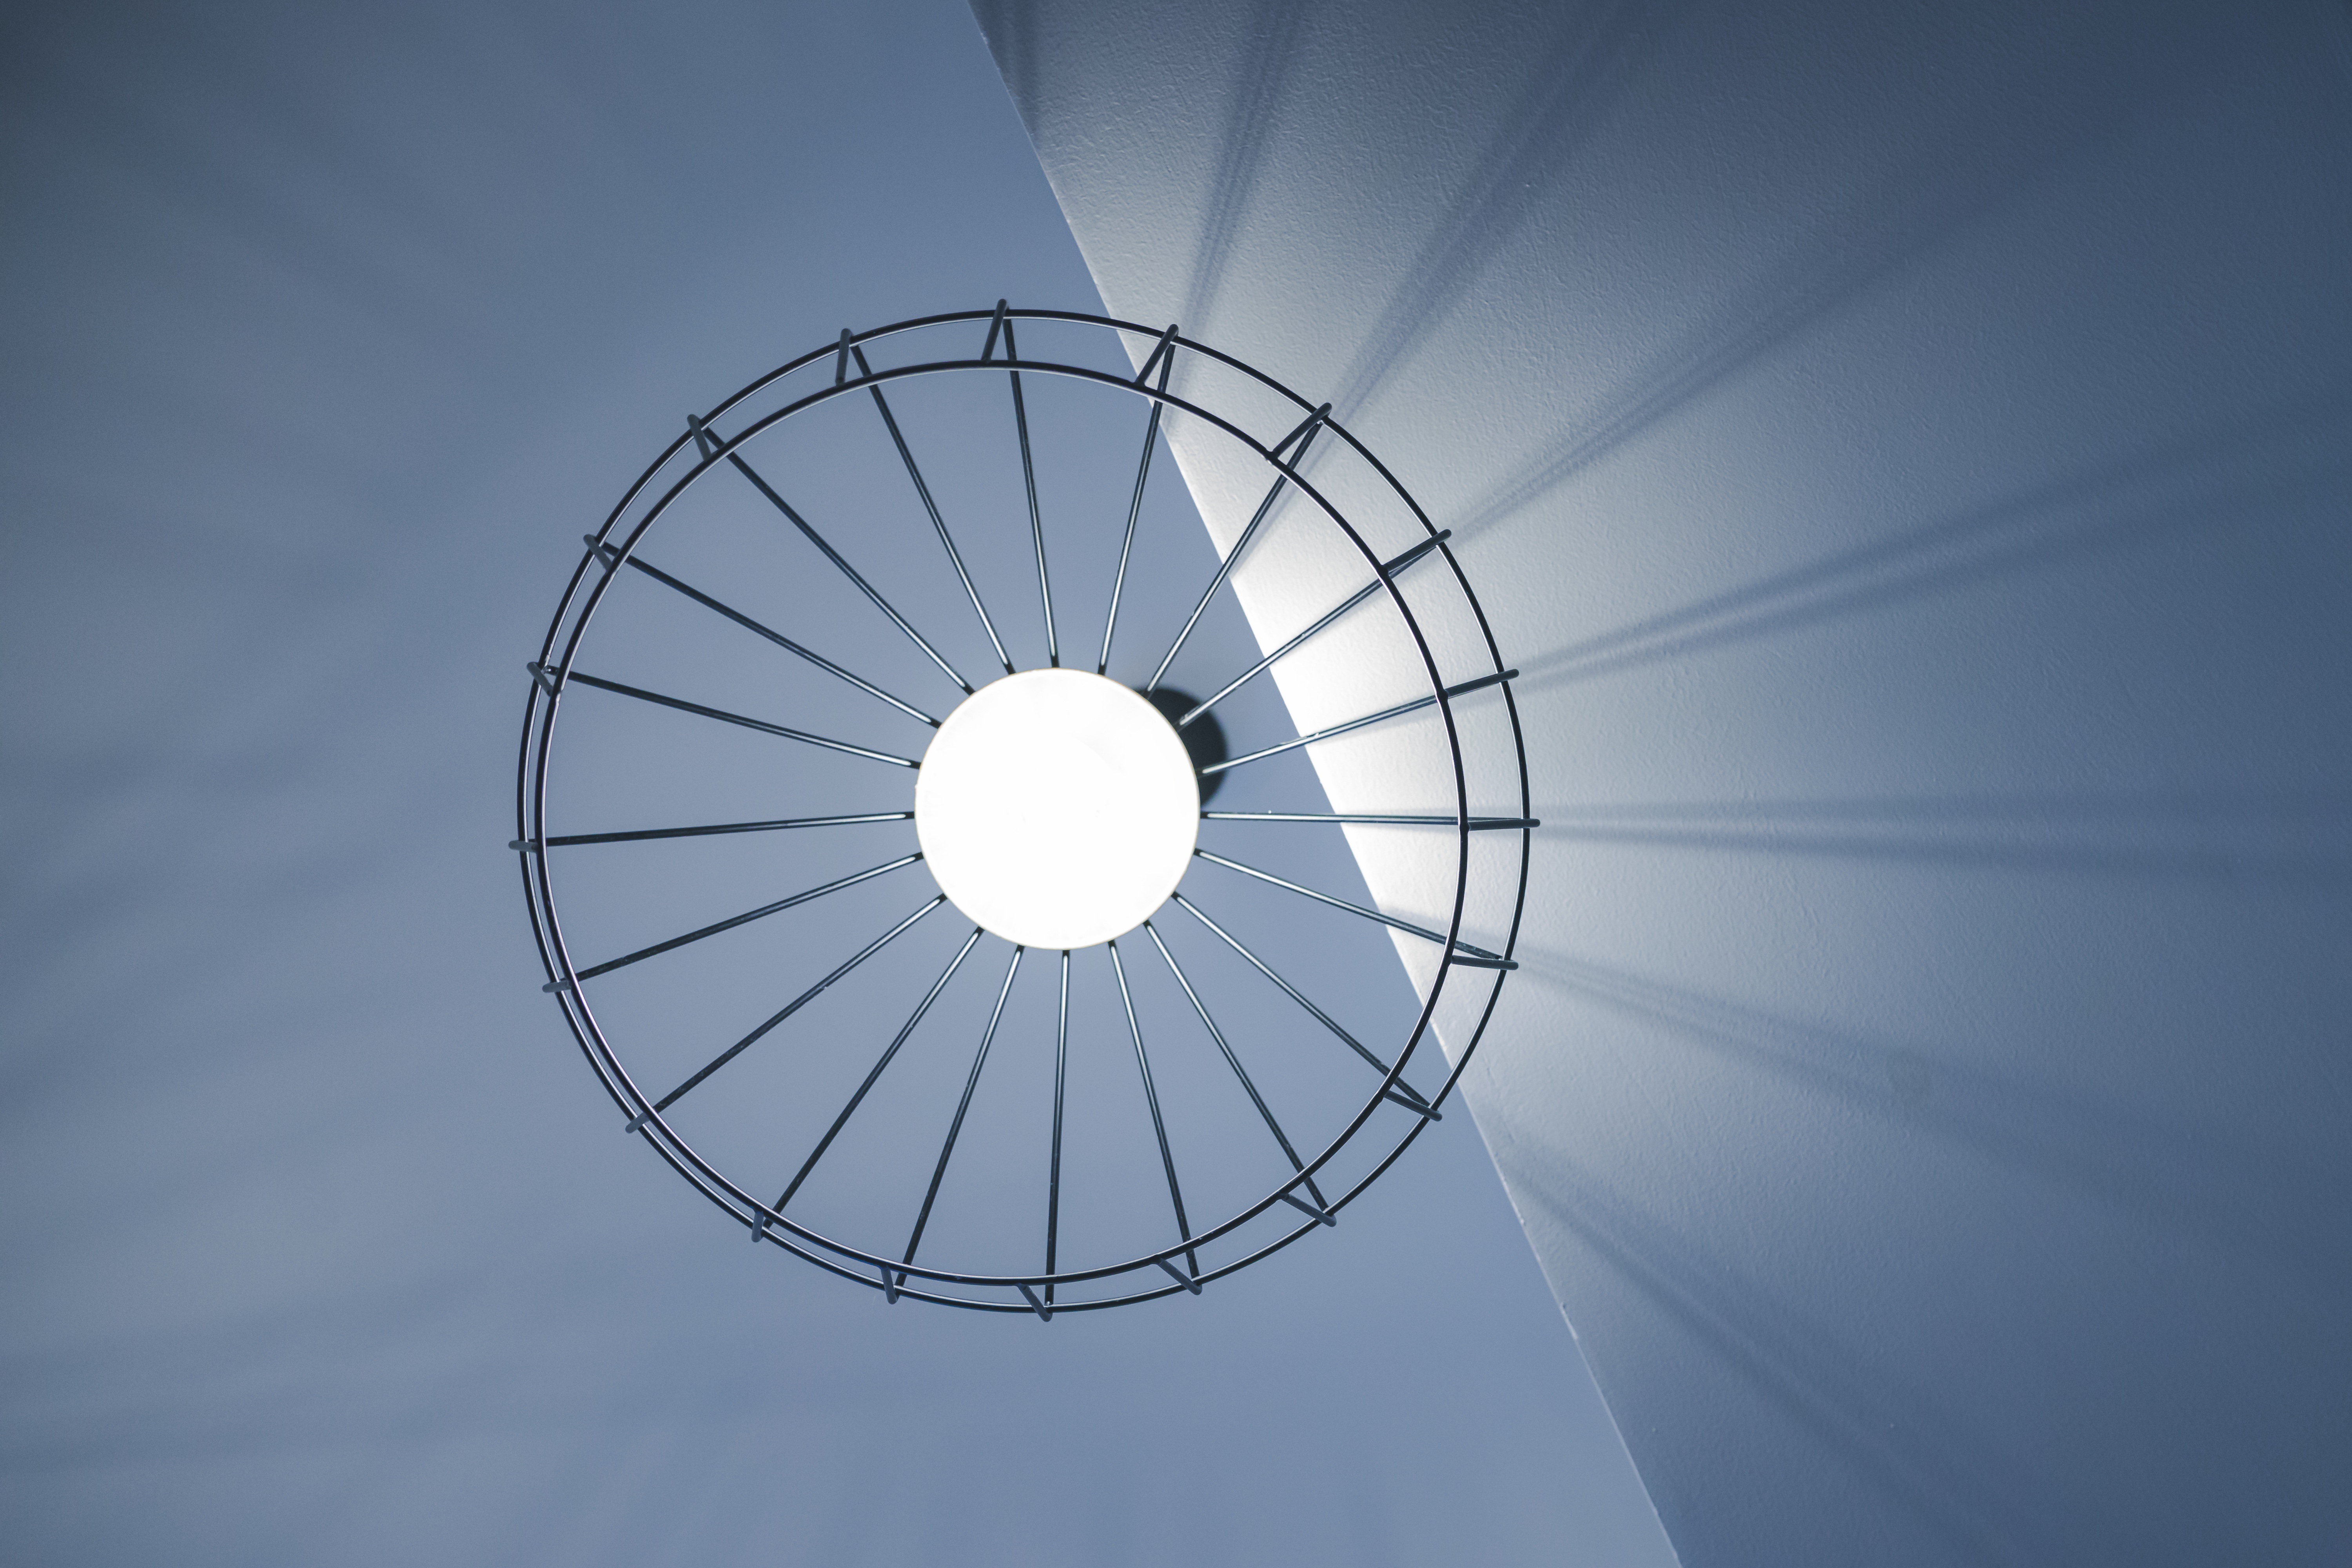
light, eye, sky, water, electricity, symmetry, electric blue, circle, wind, public utility, spoke, automotive wheel system, science, pole, pattern, daylighting, auto part